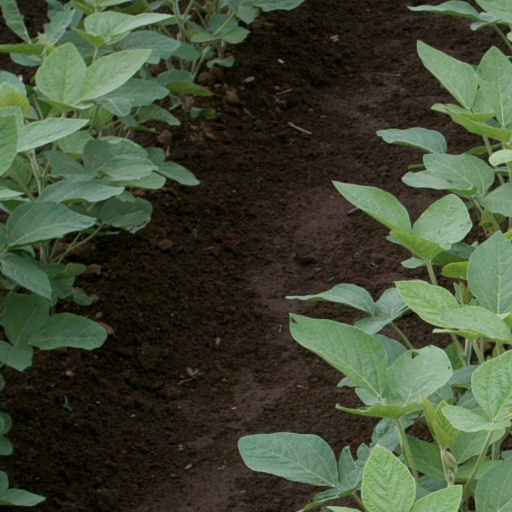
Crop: soybean